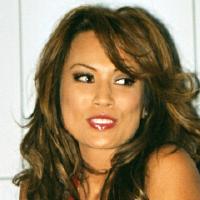
Age: 27